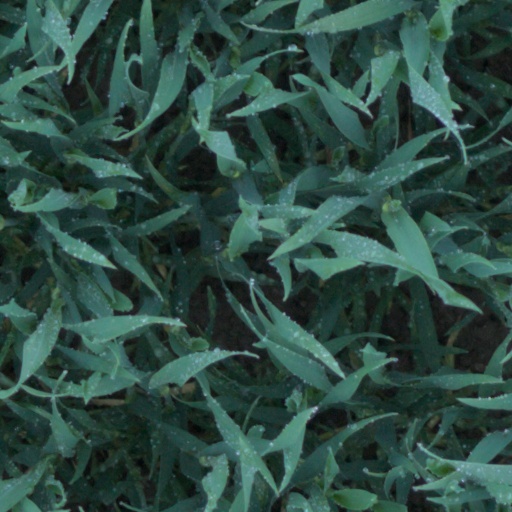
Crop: wheat